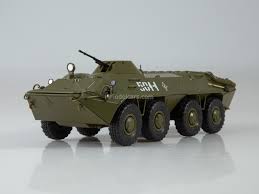
Label: BTR-70